Knights of the Round Table

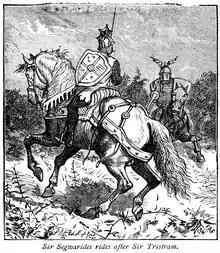
"Sir Segwarides rides after Sir Tristram." F. A. Fraser's illustration for Henry Frith's "King Arthur and His Knights of the Round Table" (1912)

Melian is a Knight of the Round Table featured in several chivalric romances. He is first found as a minor character in Melian de Lis ("Melians", "Melyans", "Melianz de Liz") in "Perceval, the Story of the Grail" by Chrétien de Troyes.